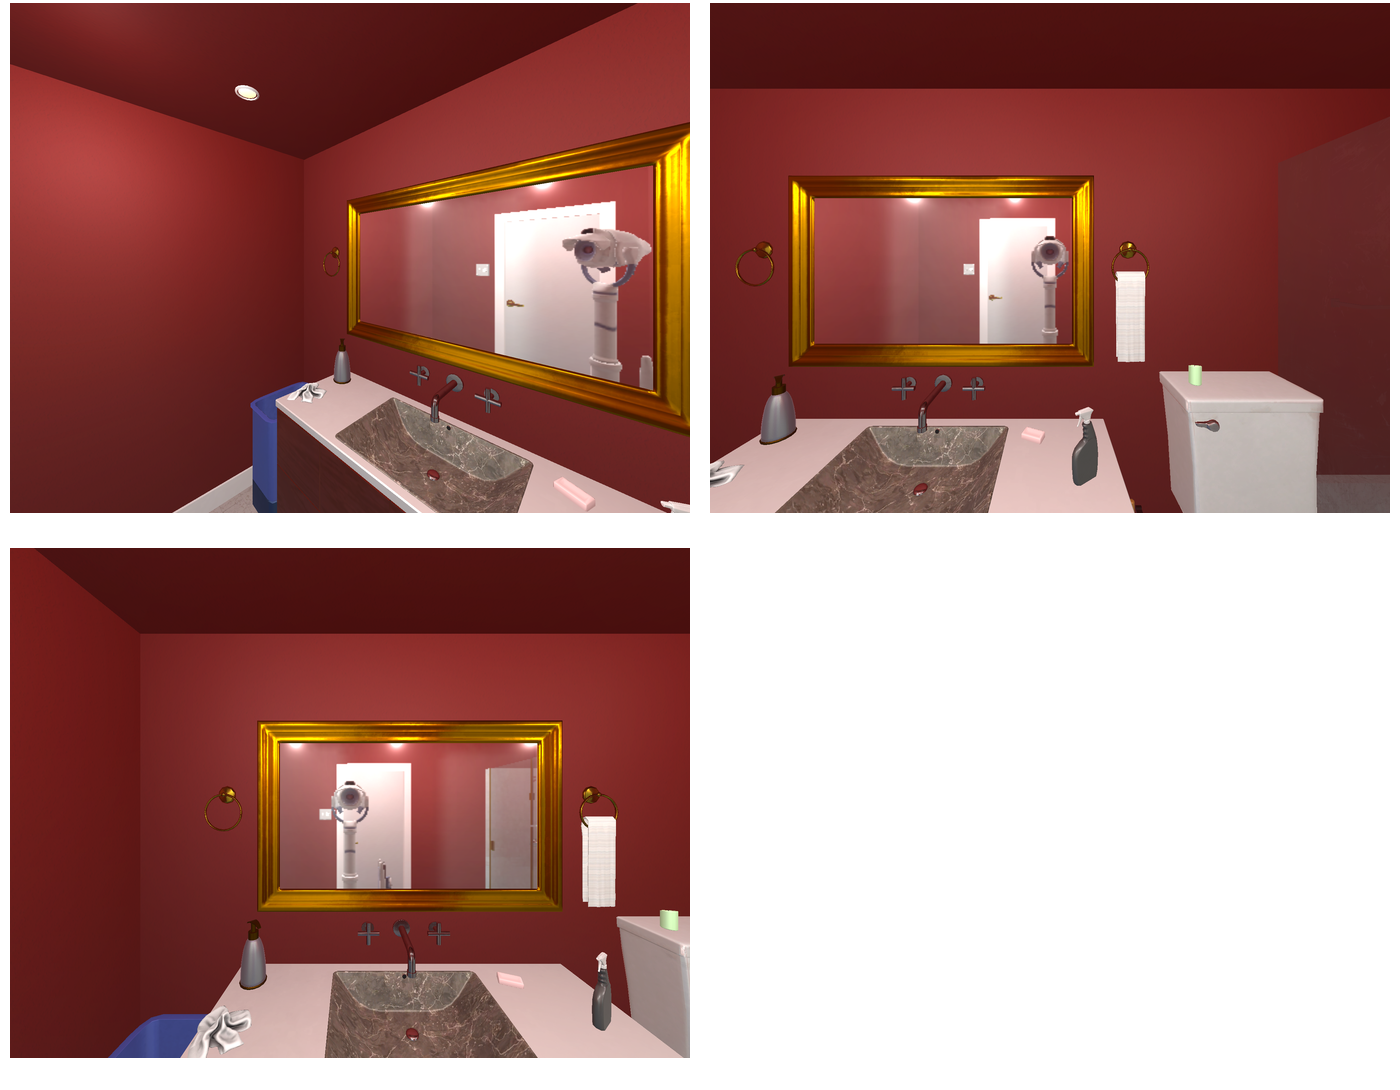Task instruction: Control water flow of the bathroom sink.
Answer: {"task_instruction": "Control water flow of the bathroom sink.", "nodes": ["faucet / handle", "button / knob", "bathroom sink"], "edges": [{"functional_relationship": "control", "object1": "faucet / handle", "object2": "bathroom sink", "spatial_relations": ["higher_than", "close"], "is_touching": true}, {"functional_relationship": "control", "object1": "button / knob", "object2": "bathroom sink", "spatial_relations": ["close", "lower_than"], "is_touching": true}], "action_type": "press", "function_type": "water_flow_control"}